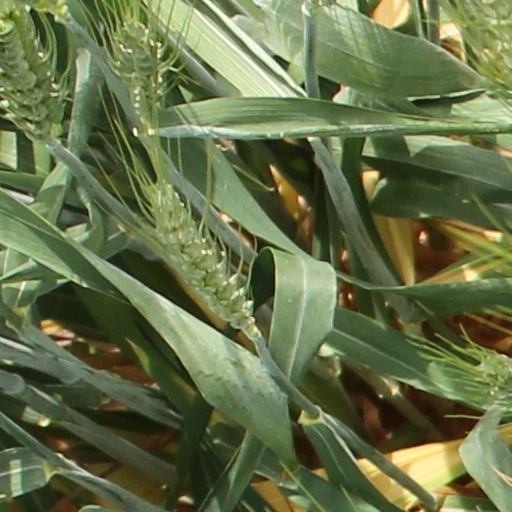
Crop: wheat